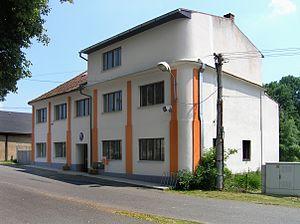
Malotice est une commune du district de Kolín, dans la région de Bohême-Centrale, en République tchèque. Sa population s'élevait à 347 habitants en 2020.